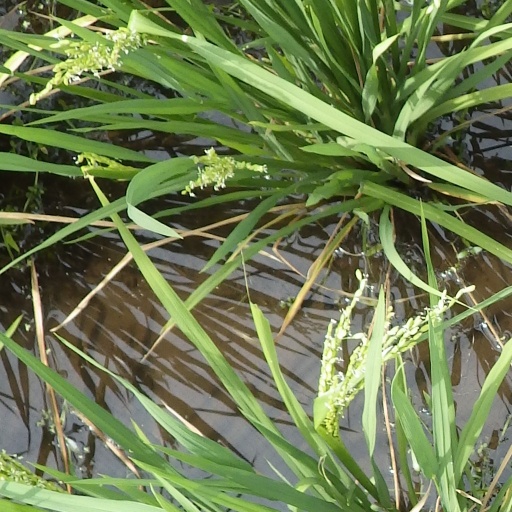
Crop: rice